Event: Nepal Earthquake
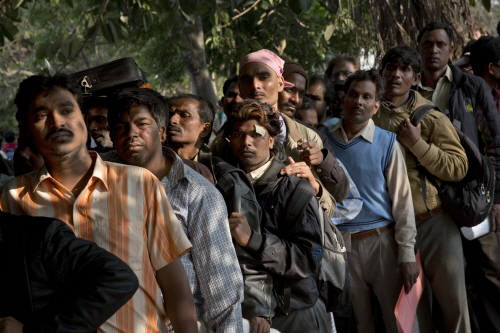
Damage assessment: no_damage